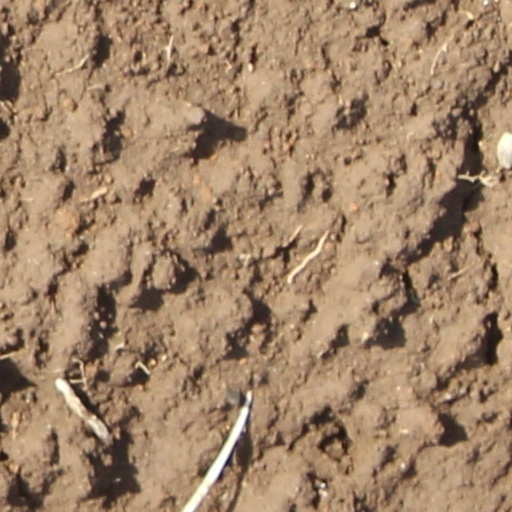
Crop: wheat